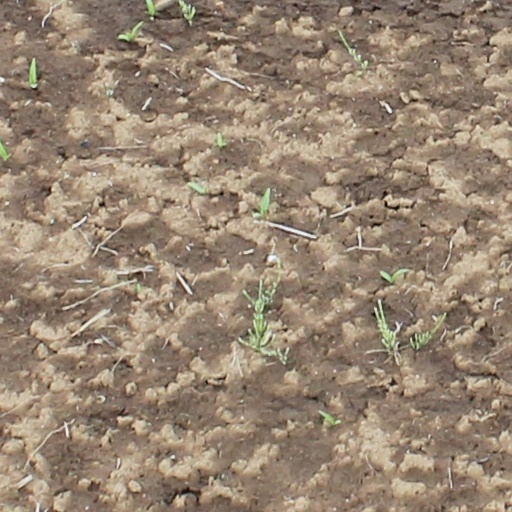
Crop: wheat